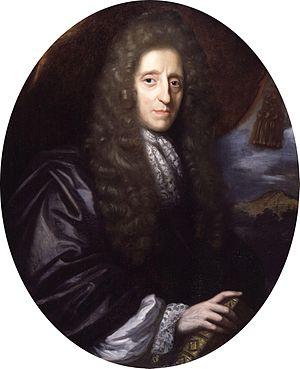
Herman Verelst ou Herman Pietersz. Verelst ou Harmanus Verelst est un peintre néerlandais du siècle d'or. Il est connu pour ses peintures de natures mortes, de paysages italianisants et de portraits.